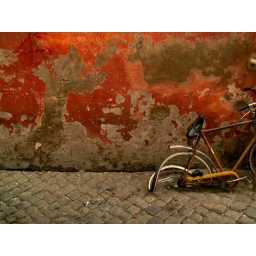
Nice wall + a bike in a poor state